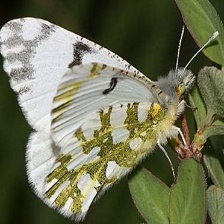
Species: LARGE MARBLE
Butterfly family (ImageNet category): cabbage_butterfly